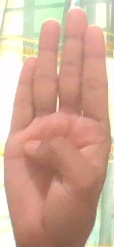
ASL sign: B